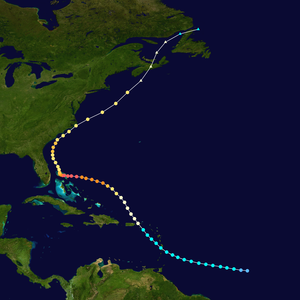
La saison cyclonique 2019 dans l'océan Atlantique nord est la saison des ouragans atlantiques qui officiellement se déroule selon l'Organisation météorologique mondiale du 1ᵉʳ juin au 30 novembre 2019. C'est la troisième année que le National Hurricane Center américain émit des avis et avertissements pour des « cyclones tropicaux potentiels », des perturbations qui n'ont pas encore atteint au moins le stade de dépressions tropicales mais qui avaient une probabilité élevée de le devenir et qui pouvaient causer des effets importants aux terres dans les 48 heures suivantes. Les avis pour ces tempêtes potentielles ont le même contenu que les avis normaux mais incluent la probabilité de développement.
L’ouragan Dorian est le cinquième système tropical, la quatrième tempête tropicale, le second ouragan et le premier ouragan majeur de la saison 2019 dans l'Atlantique nord. Il a atteint la catégorie 5 dans l'échelle de Saffir-Simpson au moment de passer sur le nord des Bahamas et d'y demeurer près de 48 heures. Le Premier ministre de ce pays, Hubert Minnis, a déclaré que Dorian était la plus grande crise nationale de l'histoire de l'archipel. C'est également le plus intense ouragan ou ex-ouragan à frapper la Nouvelle-Écosse depuis l'ouragan Juan en 2003.